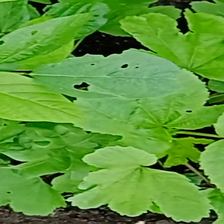
Weed species: Little_Mallow(Malva parviflora)